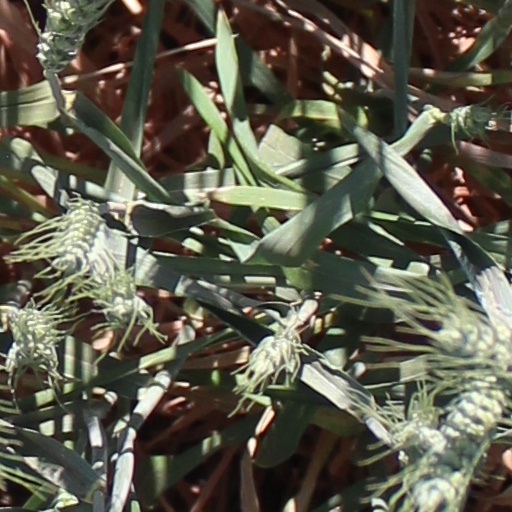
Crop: wheat